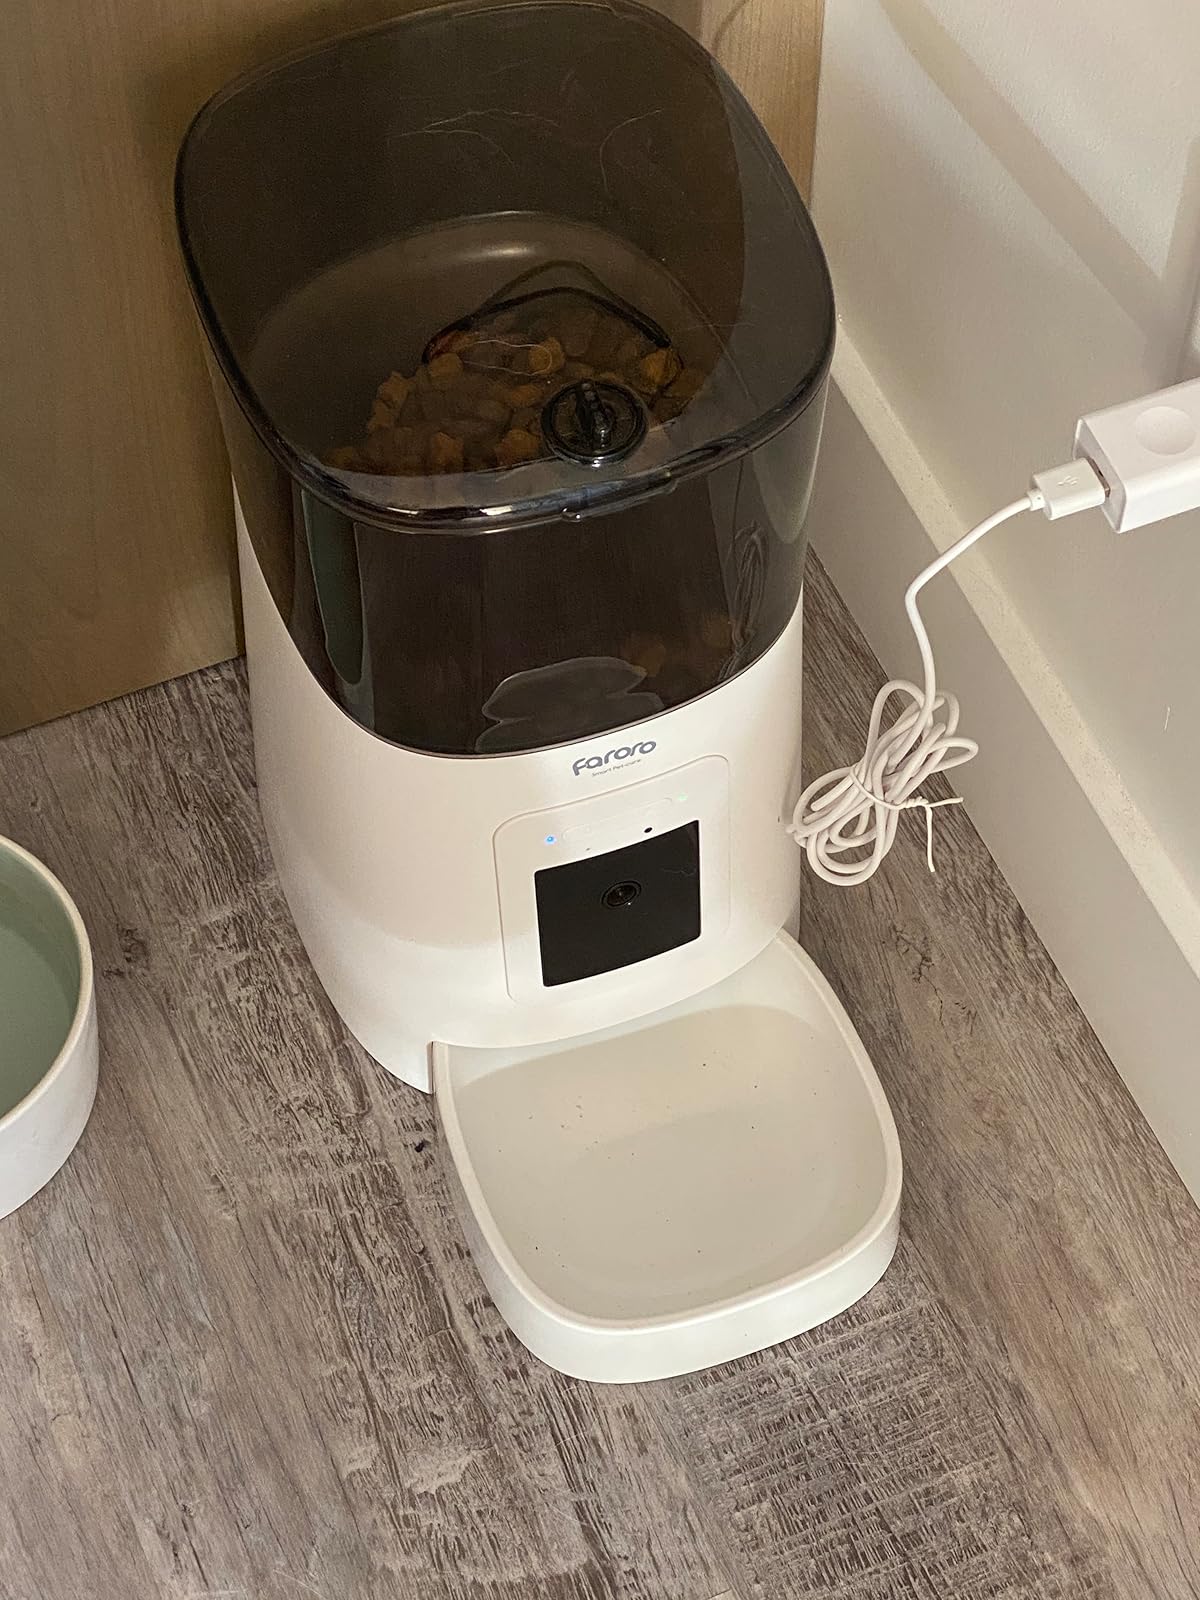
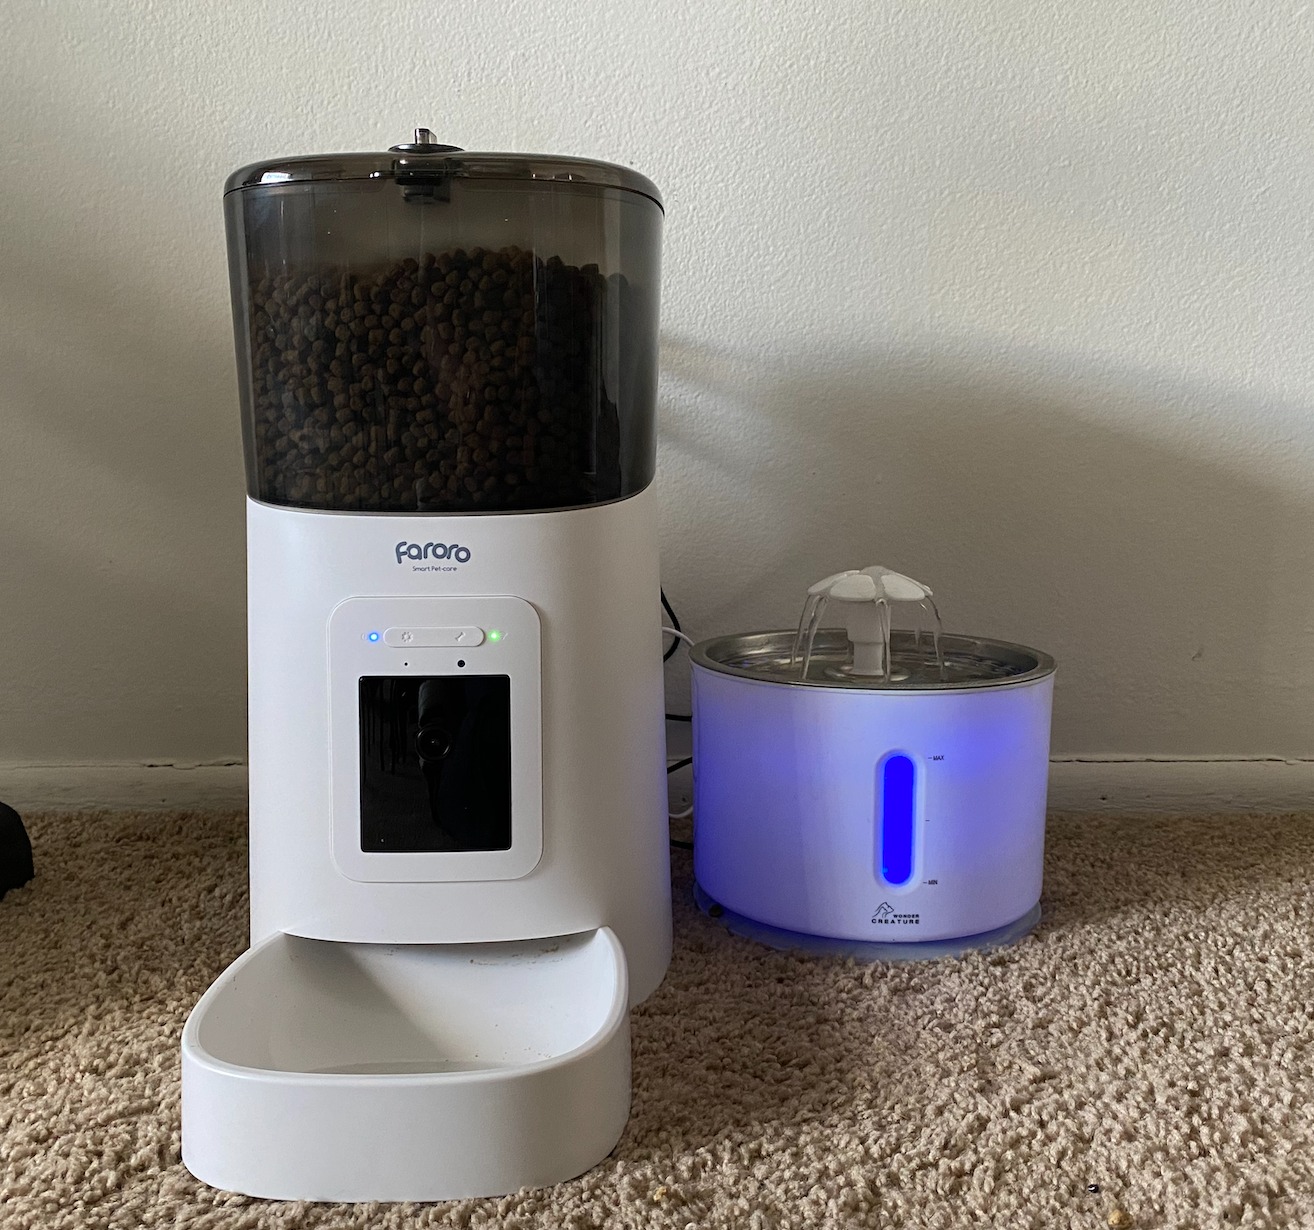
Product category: items_feeder
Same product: yes